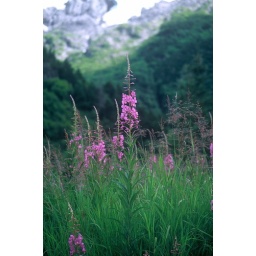
This is a fireweed at the summit where the train track ends at Grand View, the white in the background is a glacier.